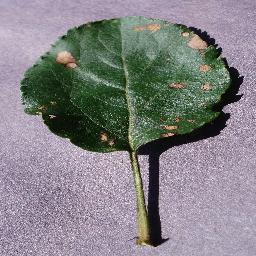
Label: Apple___Black_rot